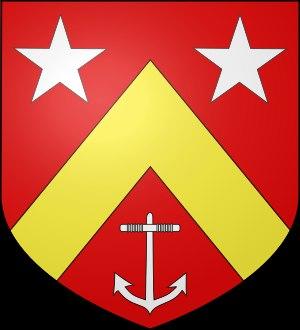
François Cabarrus, comte de Cabarrús et vicomte de Rambouillet, né à Bayonne le 8 octobre 1752 et mort à Séville le 27 avril 1810, est un financier et économiste franco-espagnol.